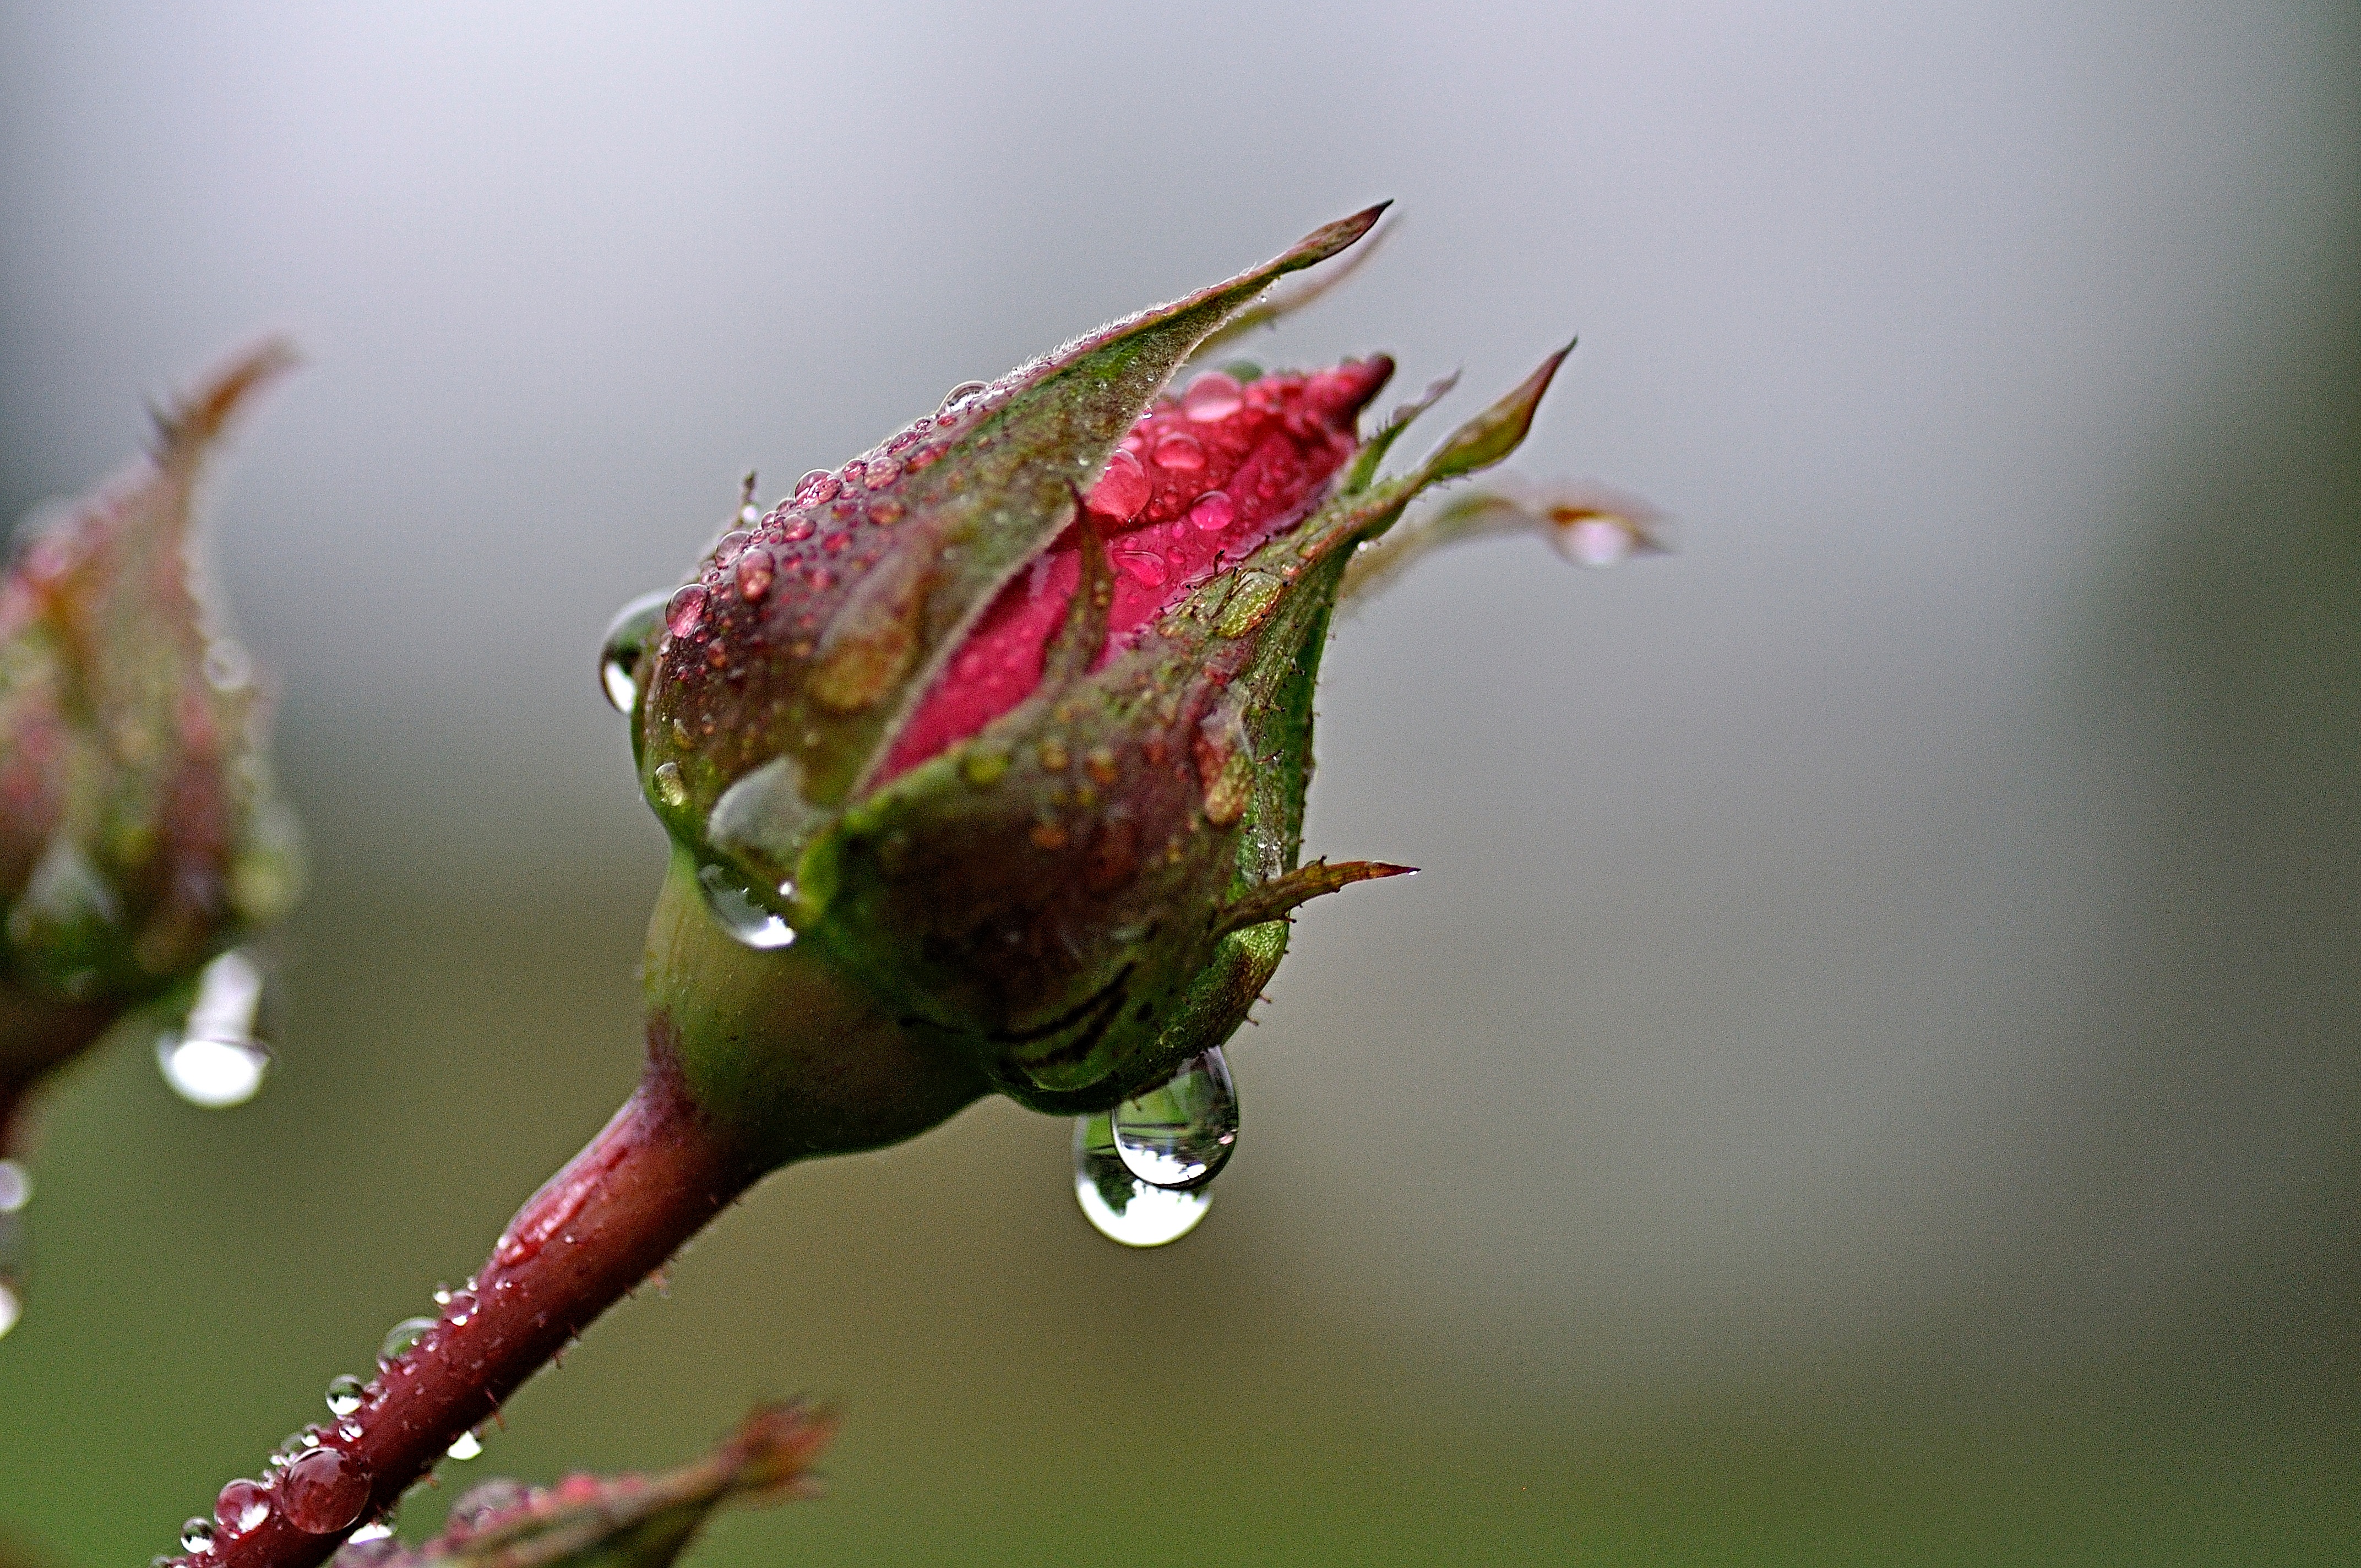
nature, branch, blossom, plant, photography, rain, leaf, flower, petal, raindrop, green, produce, botany, flora, fauna, close up, bud, macro photography, rosenknopse, plant stem, thorns spines and prickles